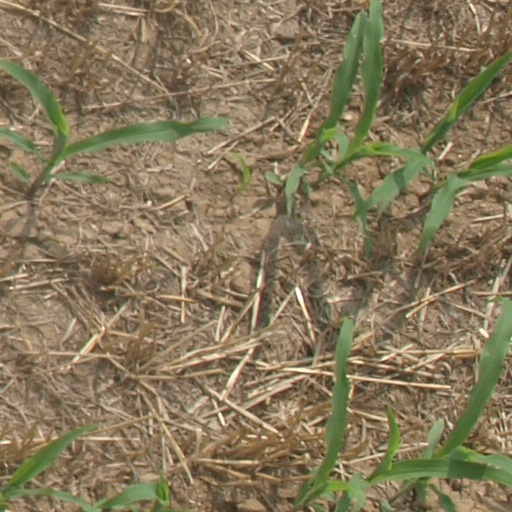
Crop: maize; corn